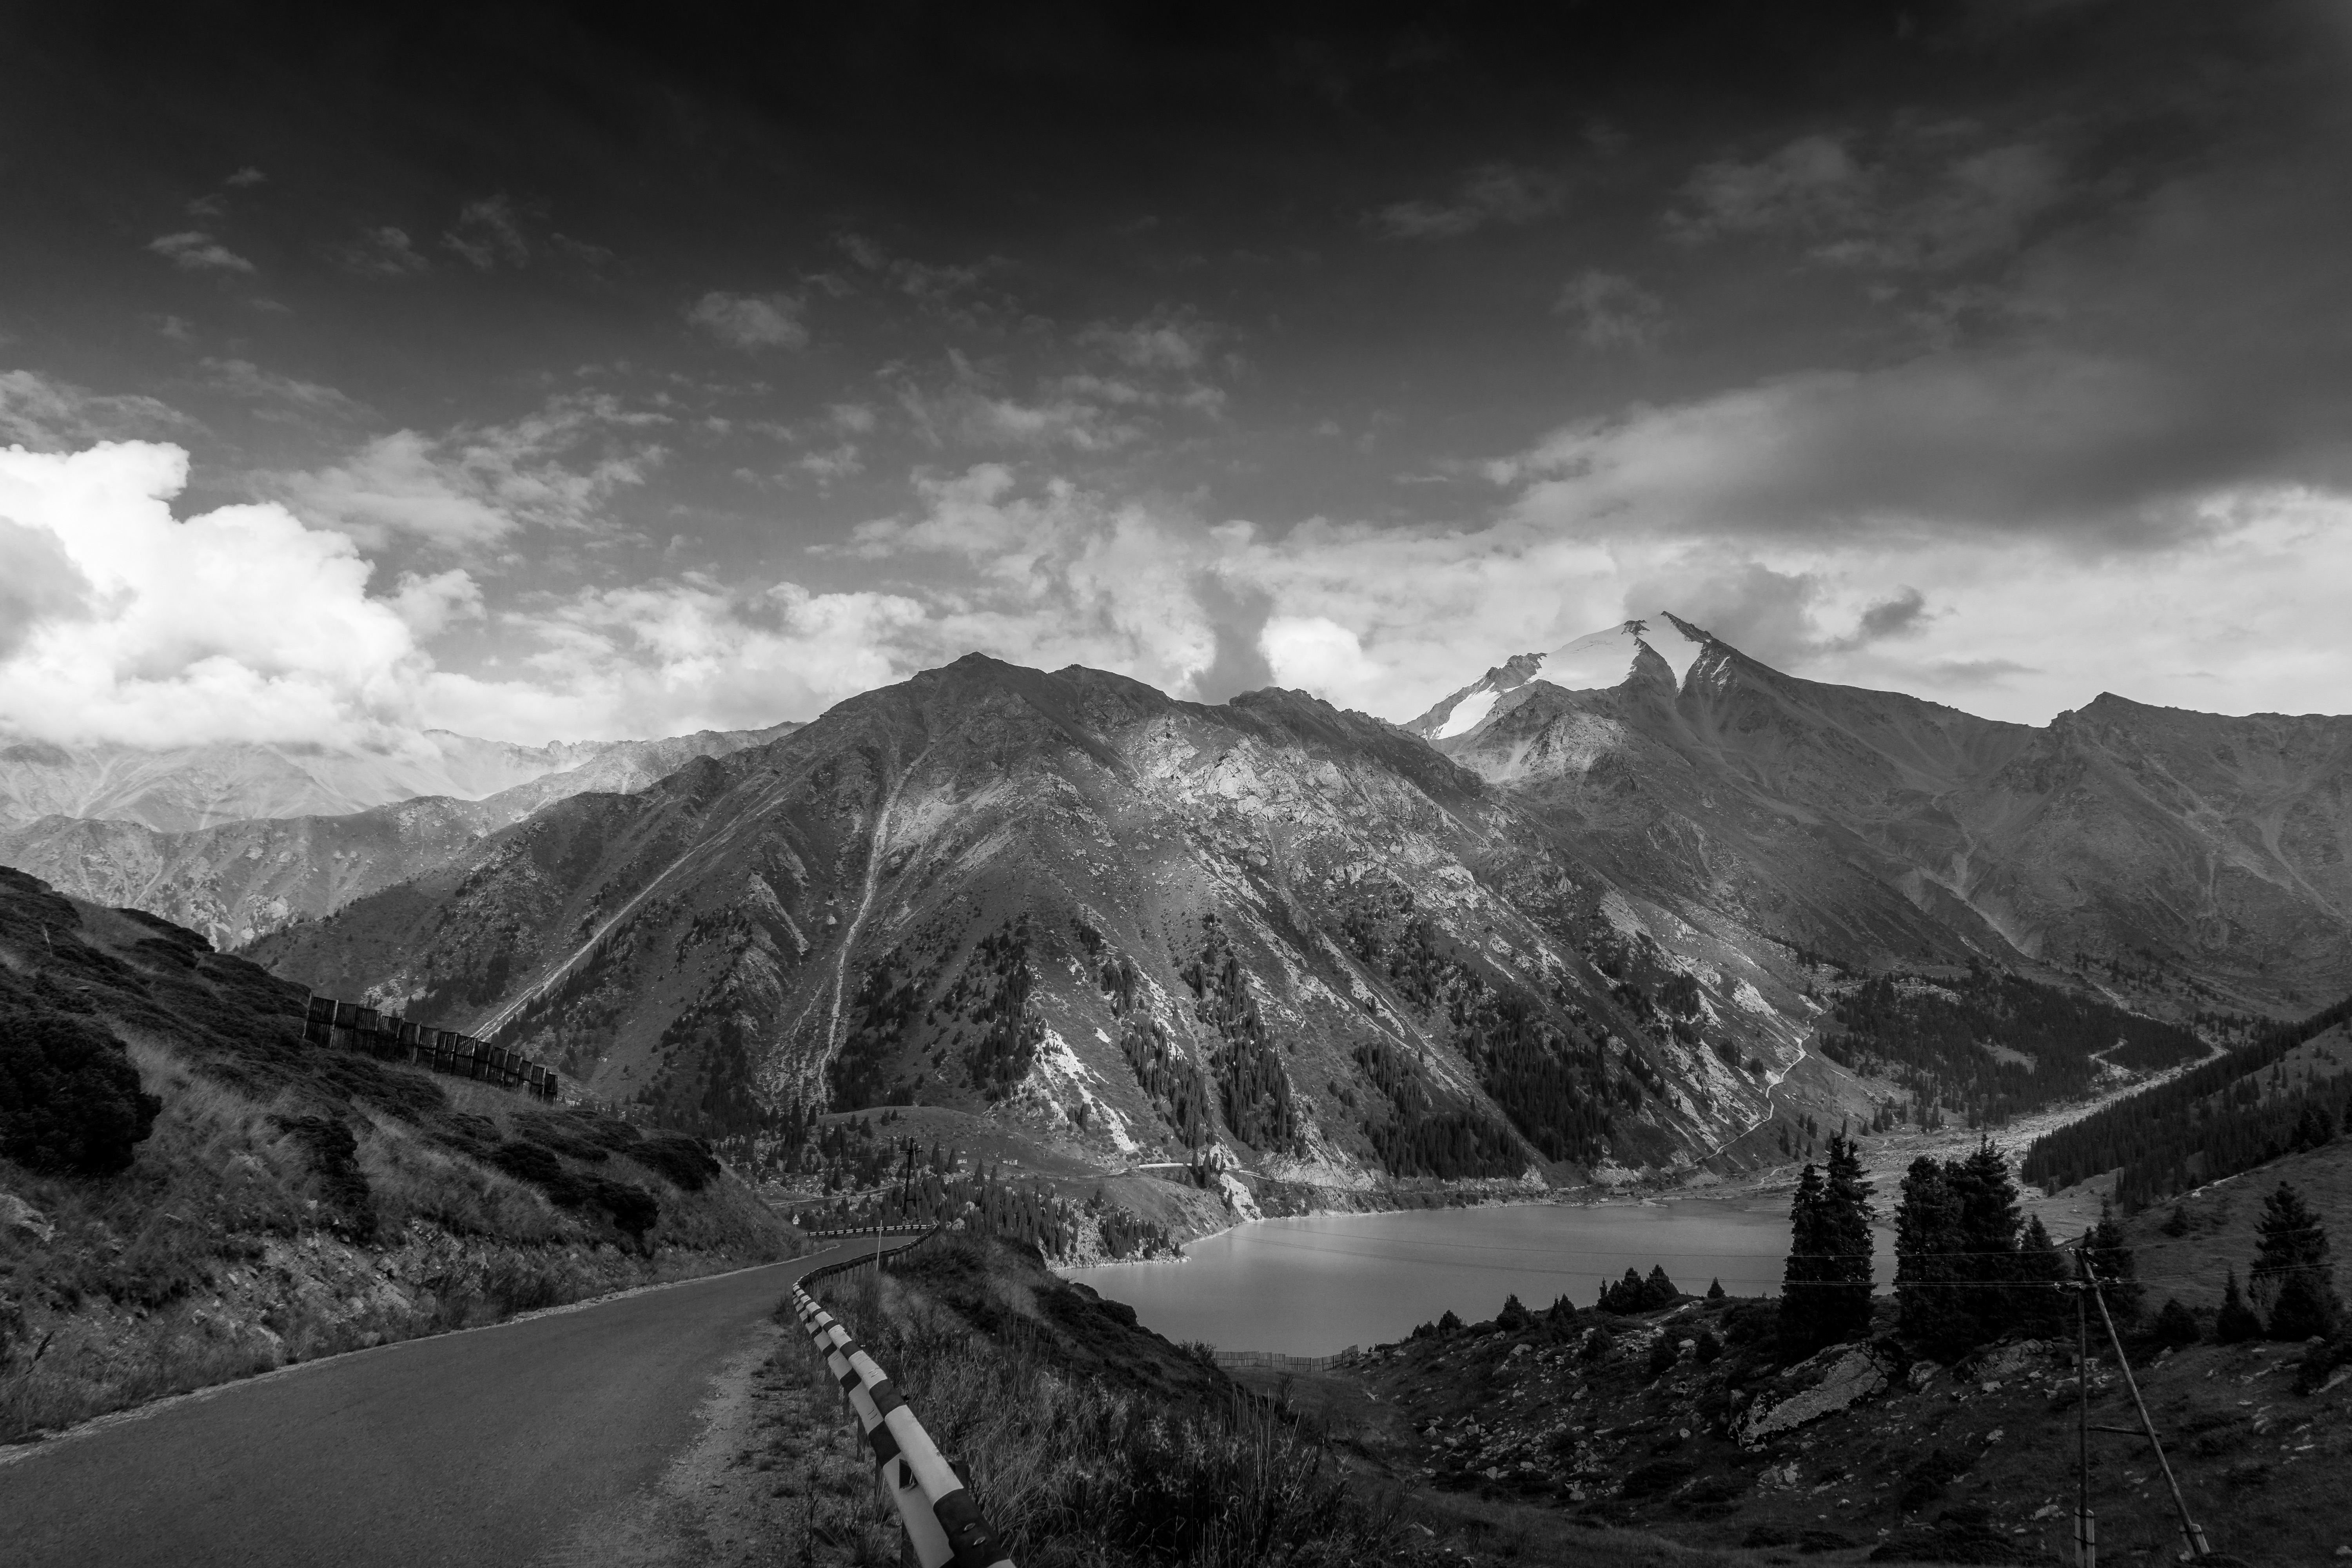
landscape, nature, rock, mountain, snow, cloud, black and white, photography, hill, mountain range, weather, darkness, monochrome, alps, loch, monochrome photography, atmospheric phenomenon, mountainous landforms